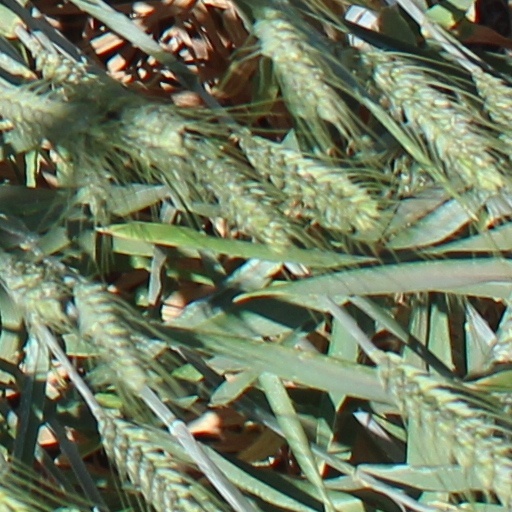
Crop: wheat